Luke Hughes (furniture designer)

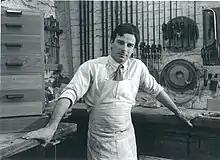
Luke Hughes in the Stukeley Street workshop, c. 1987

Luke Hughes is an English furniture designer specialising in furniture for public buildings including Westminster Abbey.